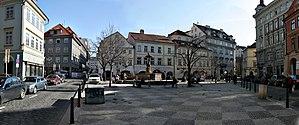
La Place du Marché au charbon ou le Marché du charbon est une place triangulaire située dans la vieille ville de Prague, au nord de la place Jugmann et à l'est de la place de Bethléem.